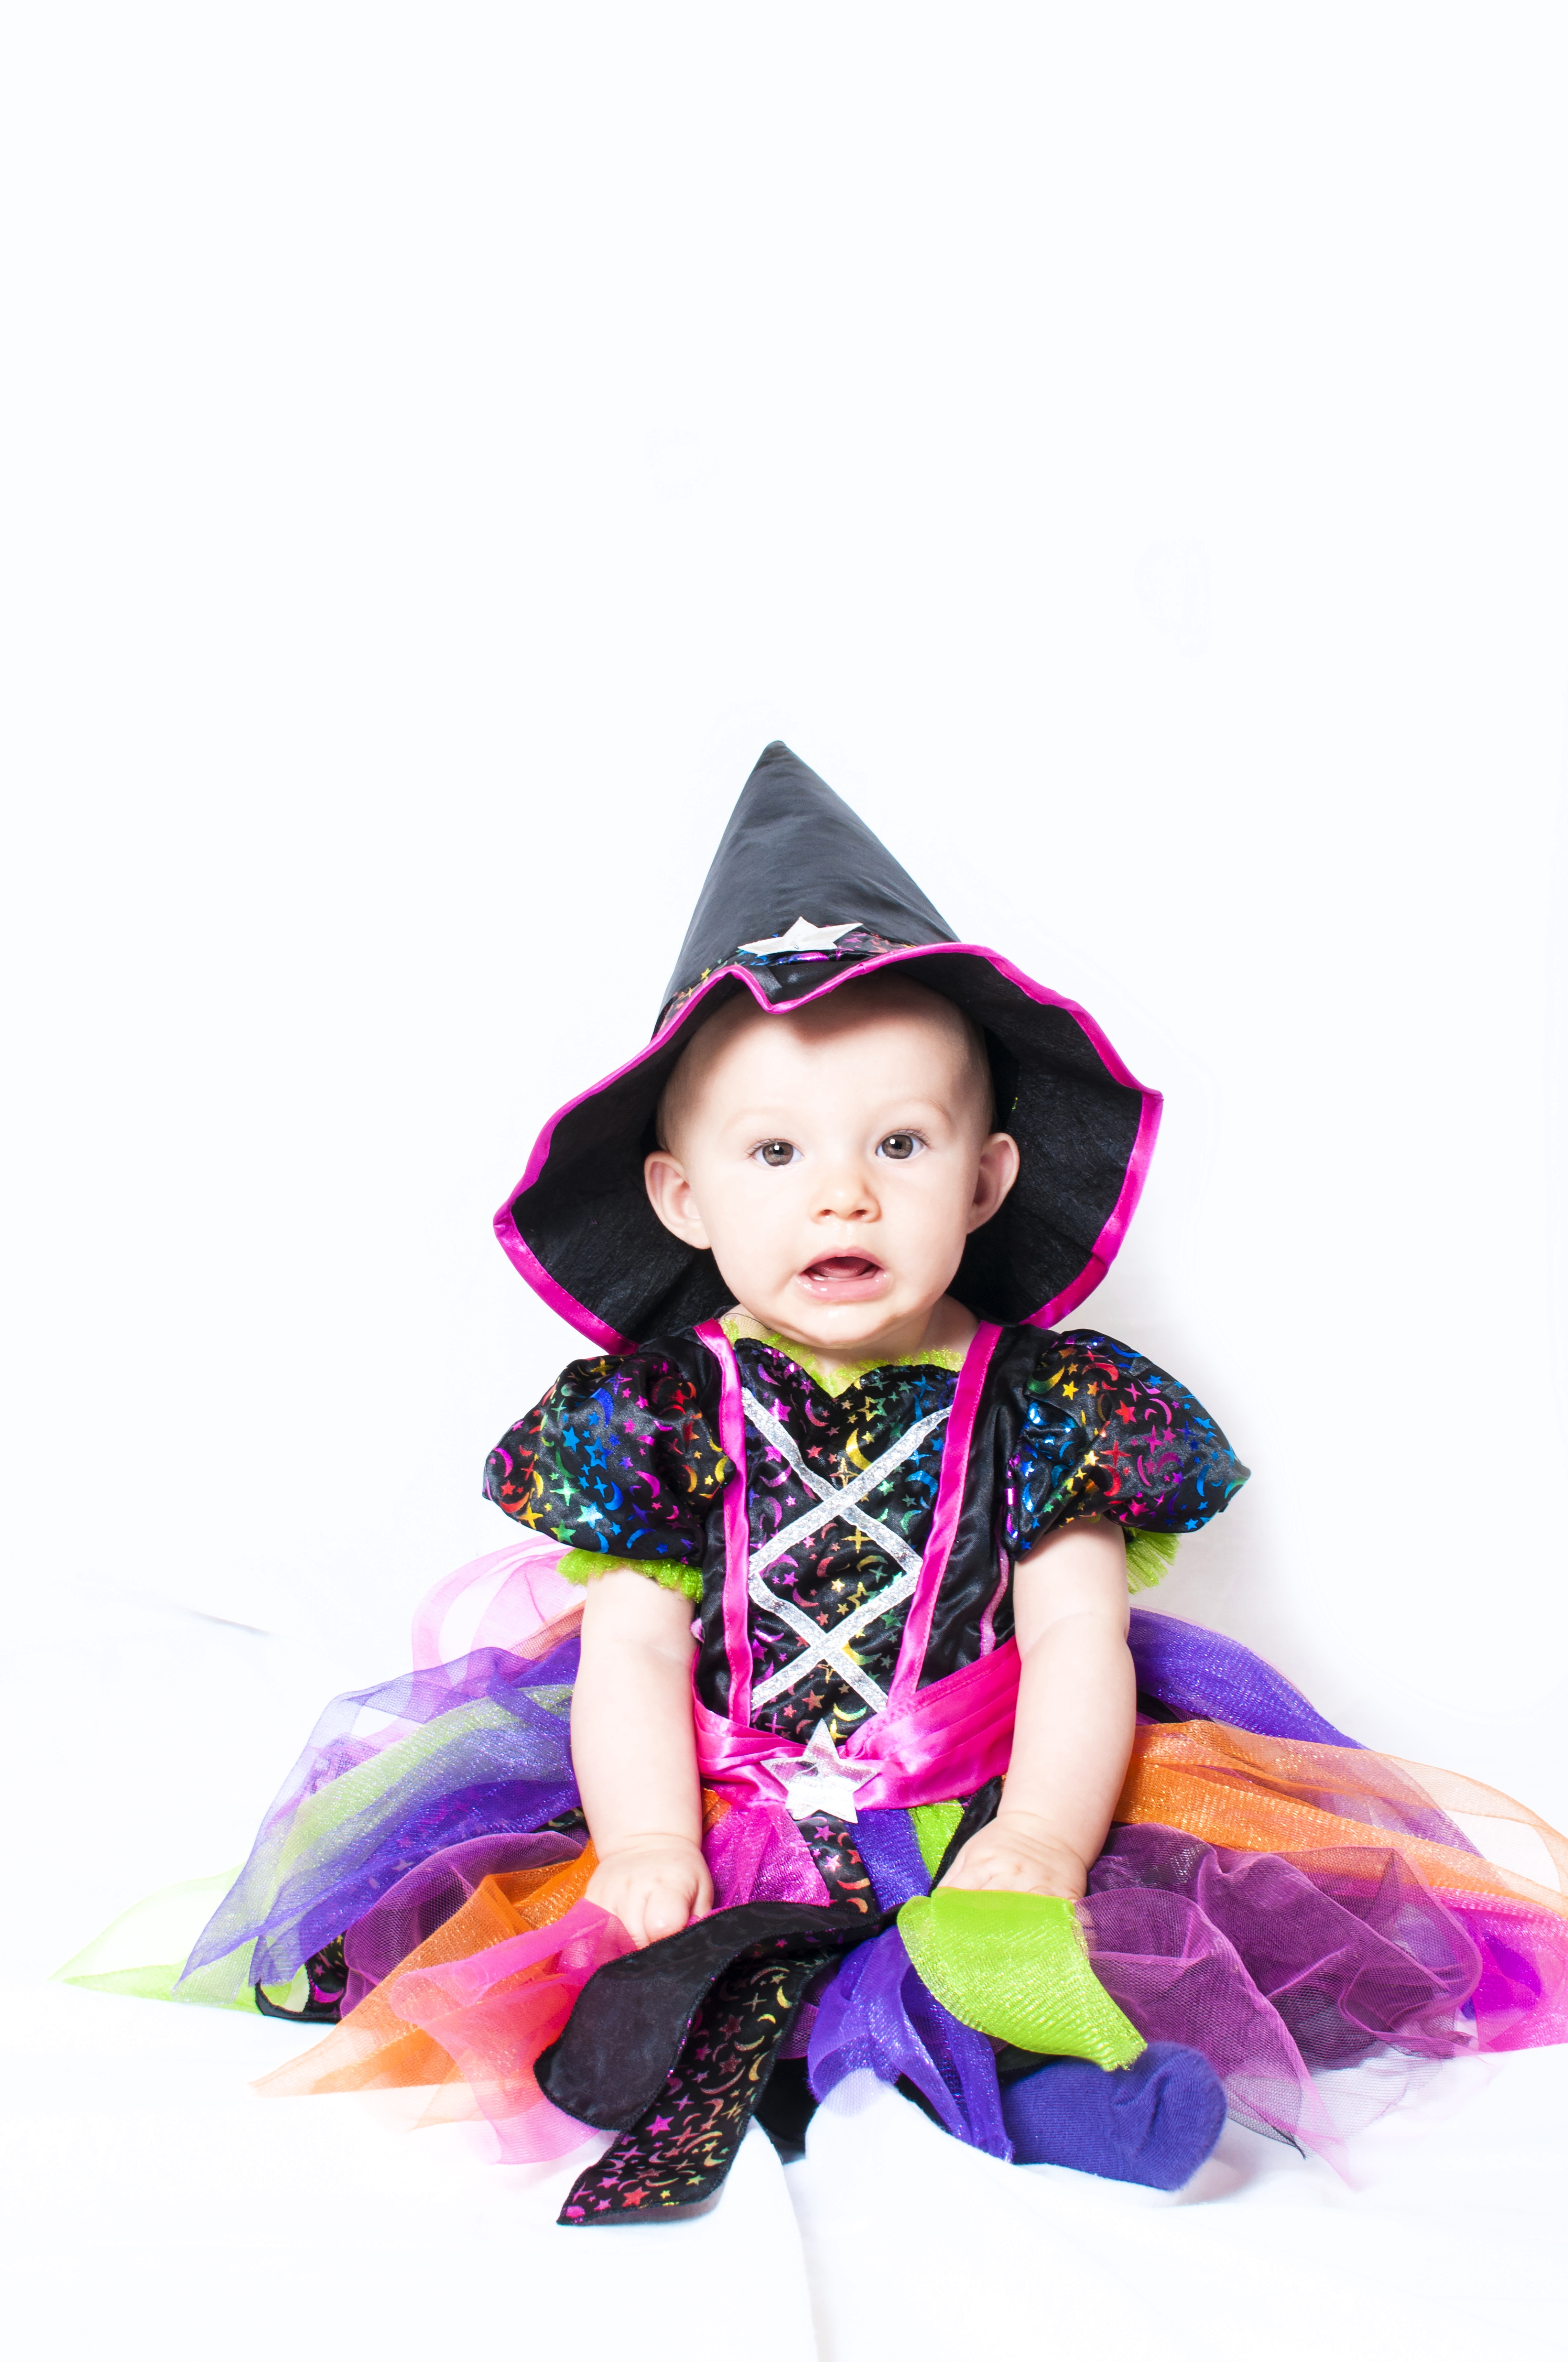
girl, play, kid, cute, portrait, young, child, clothing, toy, baby, childhood, doll, fun, happy, happiness, toddler, little, costume, happy kid